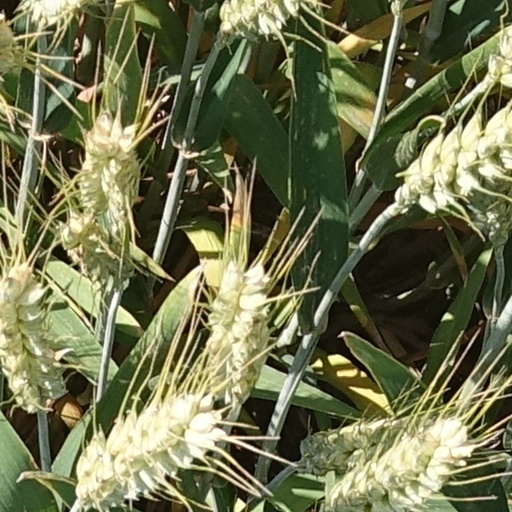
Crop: wheat